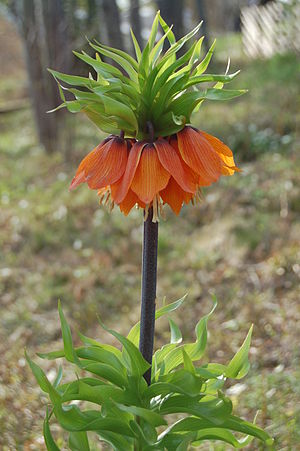
Kejserkrone
Kejserkrone (Fritillaria imperialis).
Kejserkrone er en art i familien Liliaceae. Det forekommer naturligt fra det sydøstlige Tyrkiet til det vestlige Himalaya. Kejserkrone er en almindelig haveplante i Danmark.